Murder of Kacie Woody

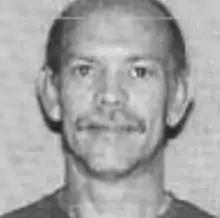
David Fuller

David Leslie Fuller (January 18, 1955December 4, 2002) was born in Salt Lake City, Utah; the fourth and youngest child of Edward "Ned" and June Fuller. His parents were devout Mormons.